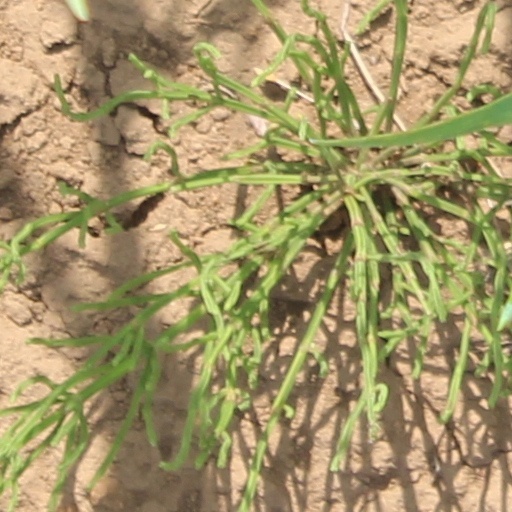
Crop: wheat